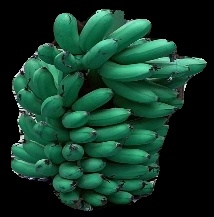
Variety: rasbale
Grade: grade1